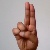
The image shows a hand gesture representing the letter 'U' in Indian Sign Language.